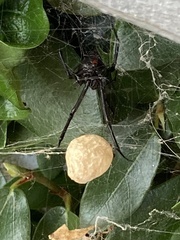
Species: Lactrodectus_hesperus